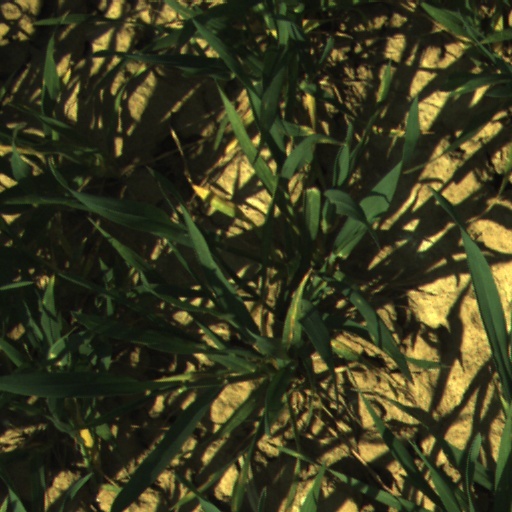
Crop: wheat